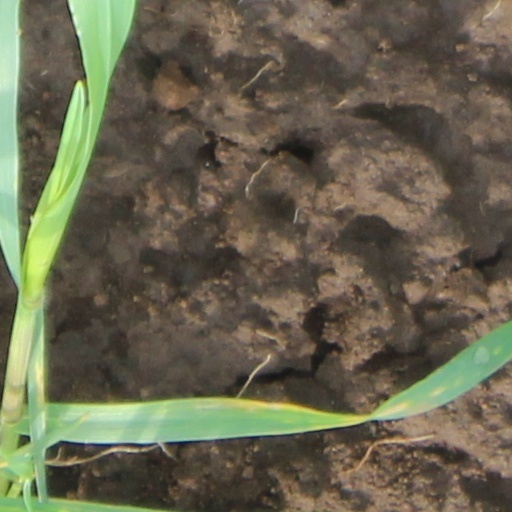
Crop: wheat